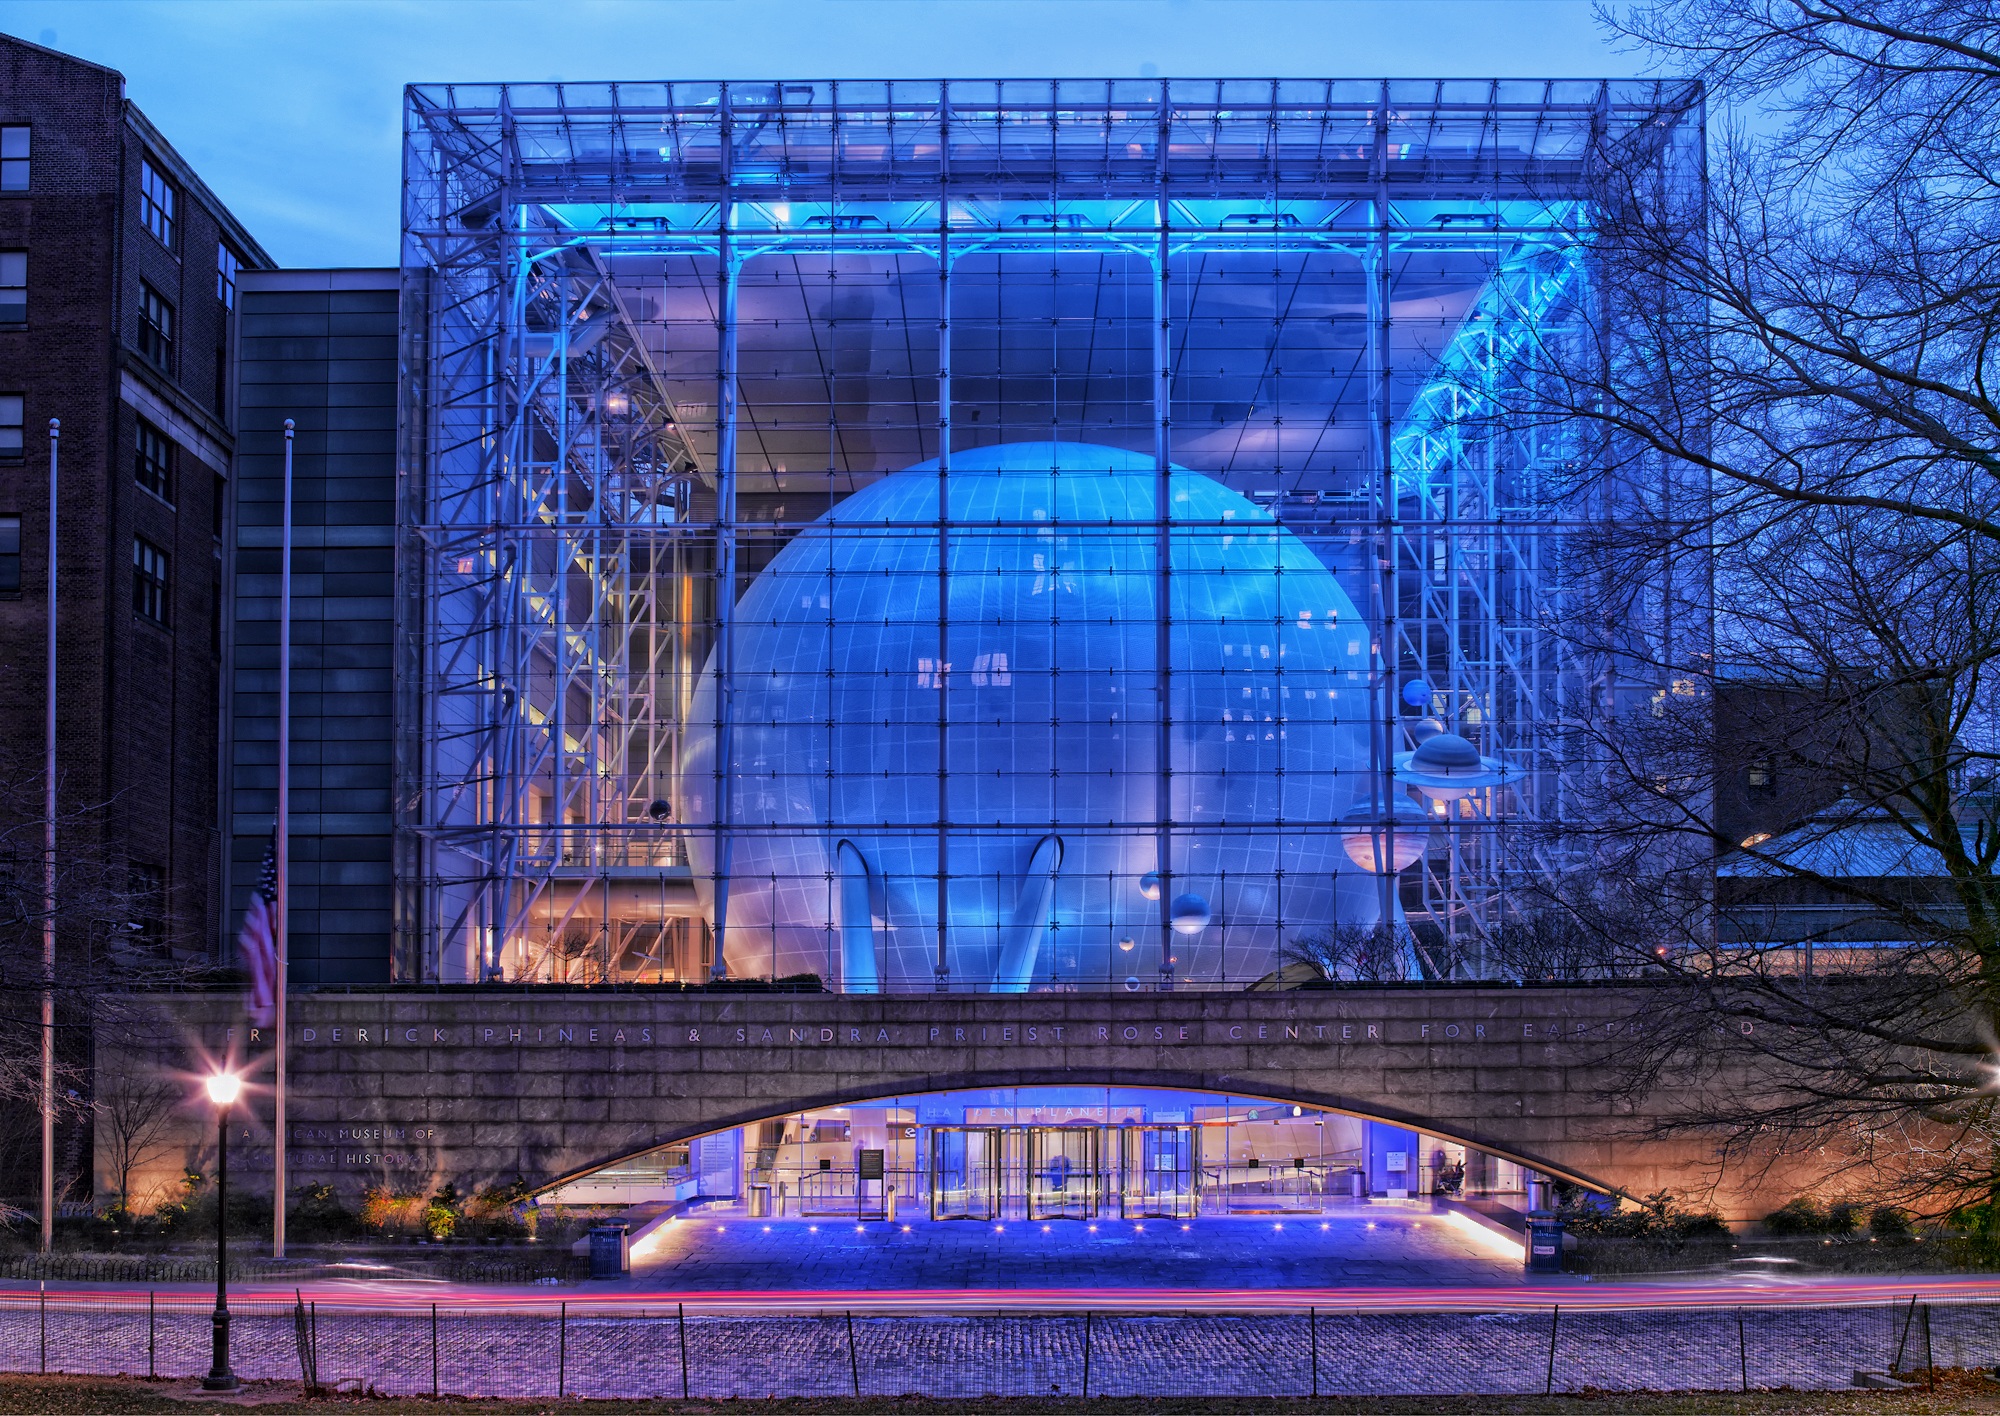
architecture, night, glass, building, urban, manhattan, new york city, cityscape, downtown, evening, reflection, landmark, facade, glow, lighting, modern, stadium, modern architecture, outside, theatre, hdr, lights, metropolis, cities, modern art, sport venue, display device, rose center